Bobby Charlton

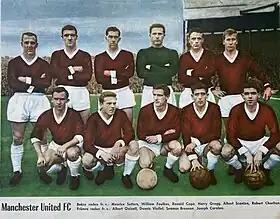
An illustration of the Manchester United team in 1960 (Charlton is on the far right of the back row)

Charlton returned to playing in a kickabout with local youths first and then in a practice match on 25 February. He initially said "I felt as slow as an old cart horse" but then his vigour returned and he then said "I feel fine and would like to play in the cup game at West Brom". This was an FA Cup tie against West Bromwich Albion on 1 March; the game was a draw and United won the replay 1–0. Not unexpectedly, United went out of the European Cup to A.C. Milan in the semi-finals to a 5–2 aggregate defeat and fell behind in the League. Yet somehow they reached their second consecutive FA Cup final, and the big day at Wembley coincided with Busby's return to work. However, Nat Lofthouse scored twice to give Bolton Wanderers a 2–0 win.